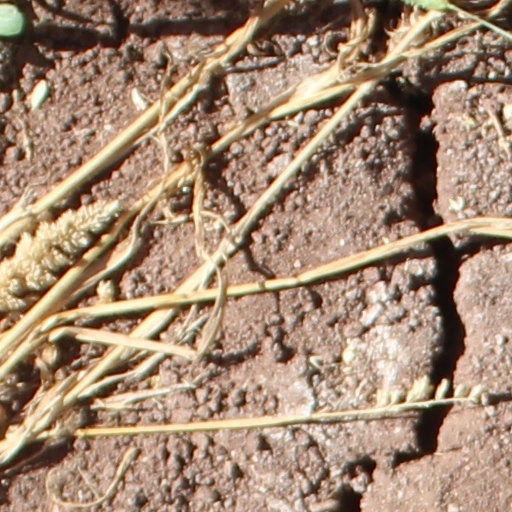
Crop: wheat